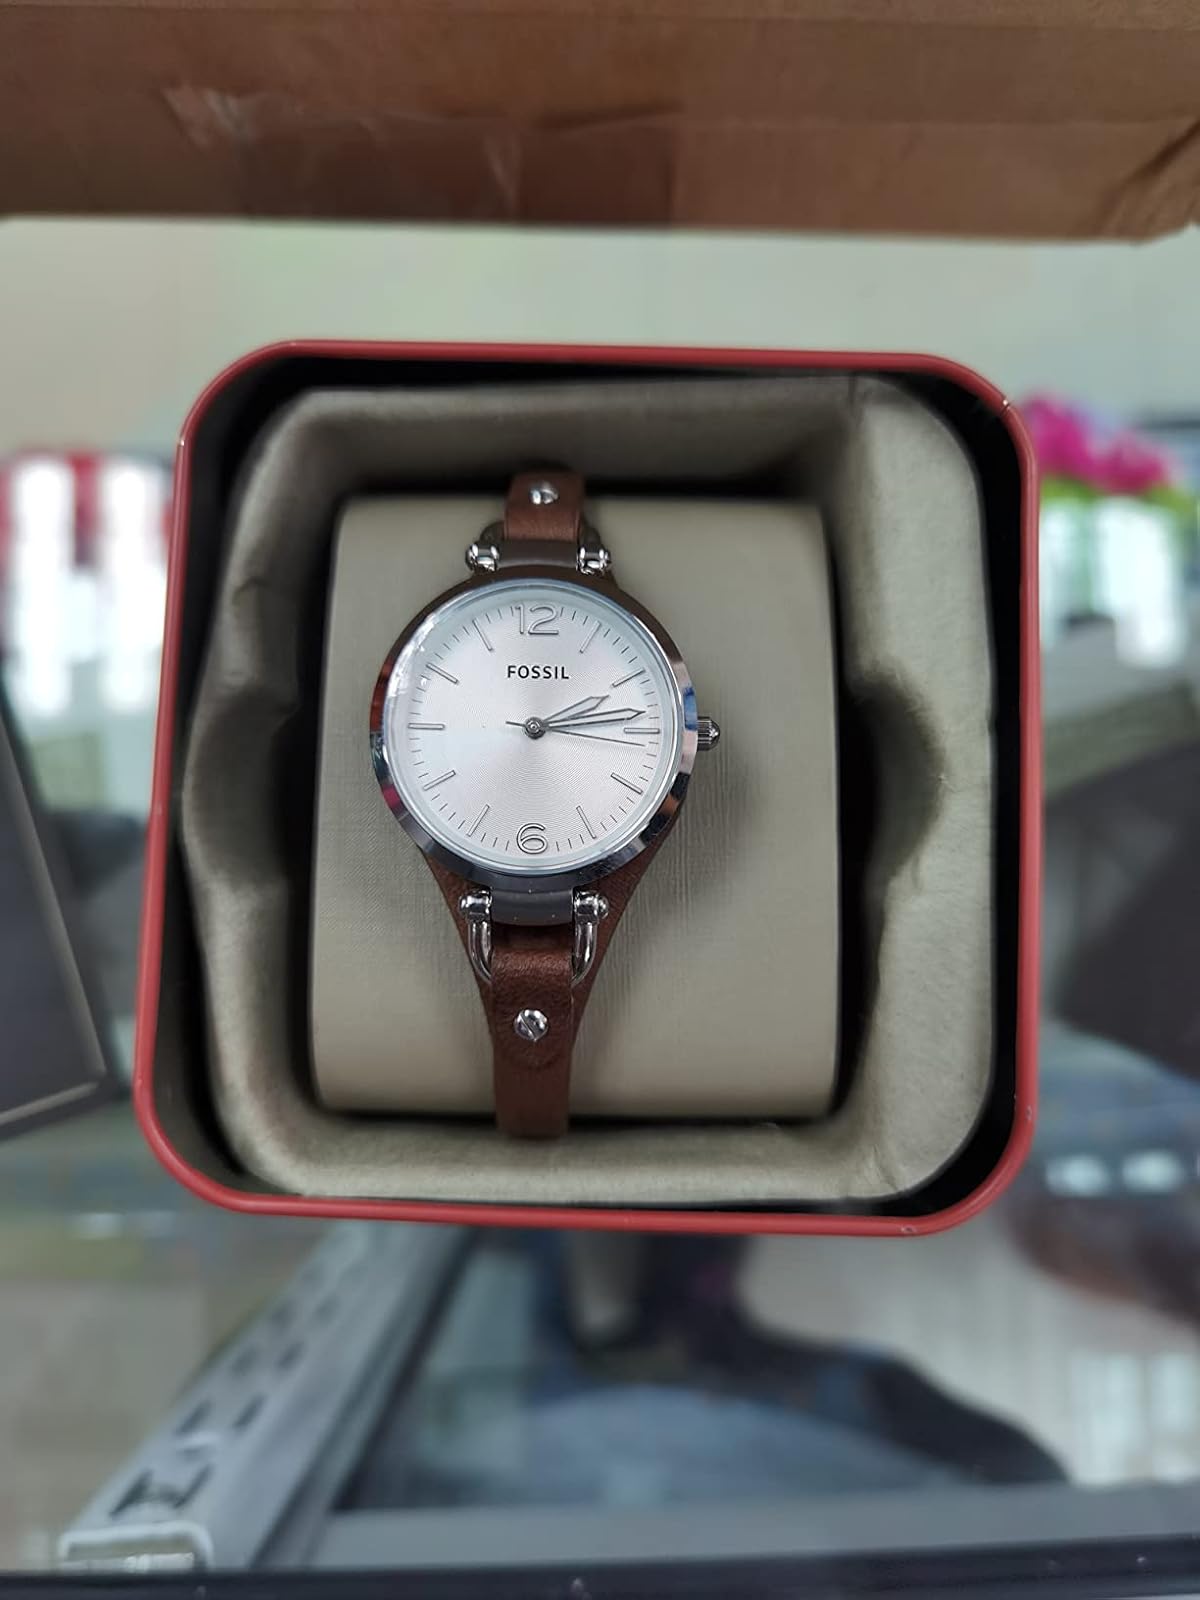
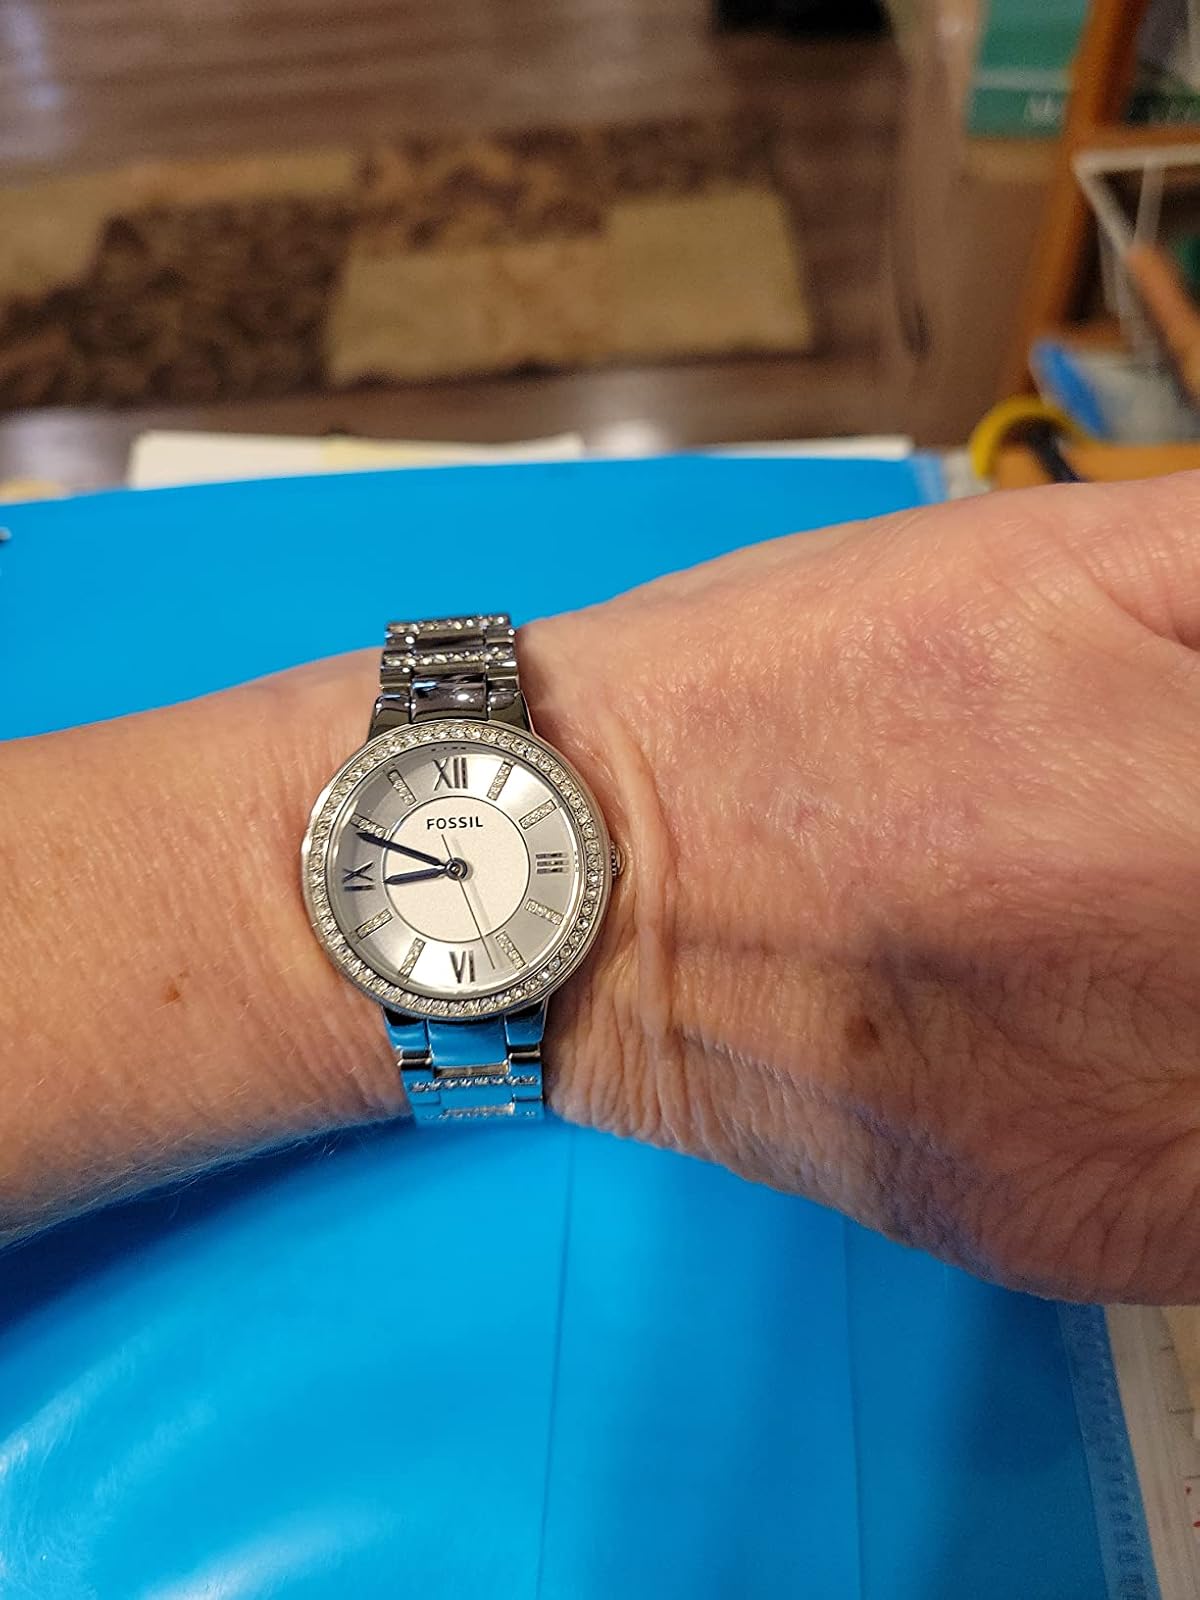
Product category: accessories_watch
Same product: no